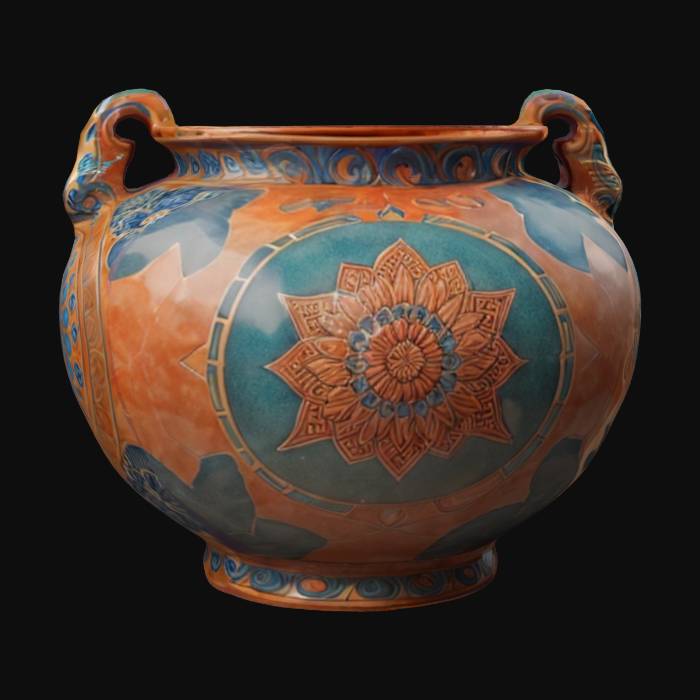
미적 점수 (1~10점): 1